Per Gustafsson Banér

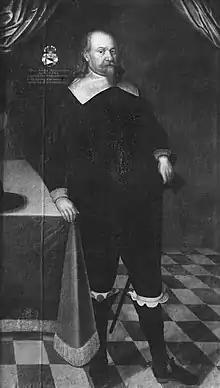
Per Banér in 1642

Per Gustafsson Banér, also known as Peder Gustafsson Banér (28 June 1588 – 13 July 1644) was a Swedish nobleman and member of the Privy Council of Sweden.